Thomas R. Marshall School

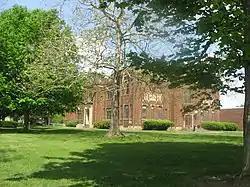
Thomas R. Marshall School, May 2012

Thomas R. Marshall School, also known as the Town Life Center, is a historic school building located at North Manchester, Wabash County, Indiana. It was built in 1929, and is a two-story, rectangular, Beaux-Arts style multicolored brick building. It has a projecting center entrance bay with a recessed entrance behind a shallow barrel vault. The school was named for Indiana Governor and U.S. Vice President Thomas R. Marshall (1854-1925). It remained in use as an elementary school until 1989, after which it has been used as a community centre.